Fenghuang Mountain (Shenzhen)

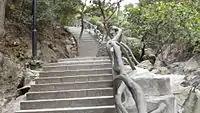
Walking path up the mountain

Fenghuang Mountain is a mountain range that runs roughly north to south, located in the northwest of Shenzhen Special Economic Zone. It covers an area of 29.7 square kilometers and is about 40 kilometers from Shenzhen's city center (Futian District). At the south end is the only tunnel on the Guangshen Expressway: Hubei Hill Tunnel (虎背山隧道). At the north end is a plain on the east bank of the mouth of the Pearl River. The surrounding area includes the towns of Fuyong, , , and , as well as Dongguan's Chang'an Town. At the southwest foot of the range there were once fish ponds and farmland that went up to the banks of the Pearl River, but in the late 1980s, the city of Shenzhen began to fill in the fish ponds and fields and replaced them with Bao'an International Airport. South of the southern end of the range is the central urban part of Bao'an District.